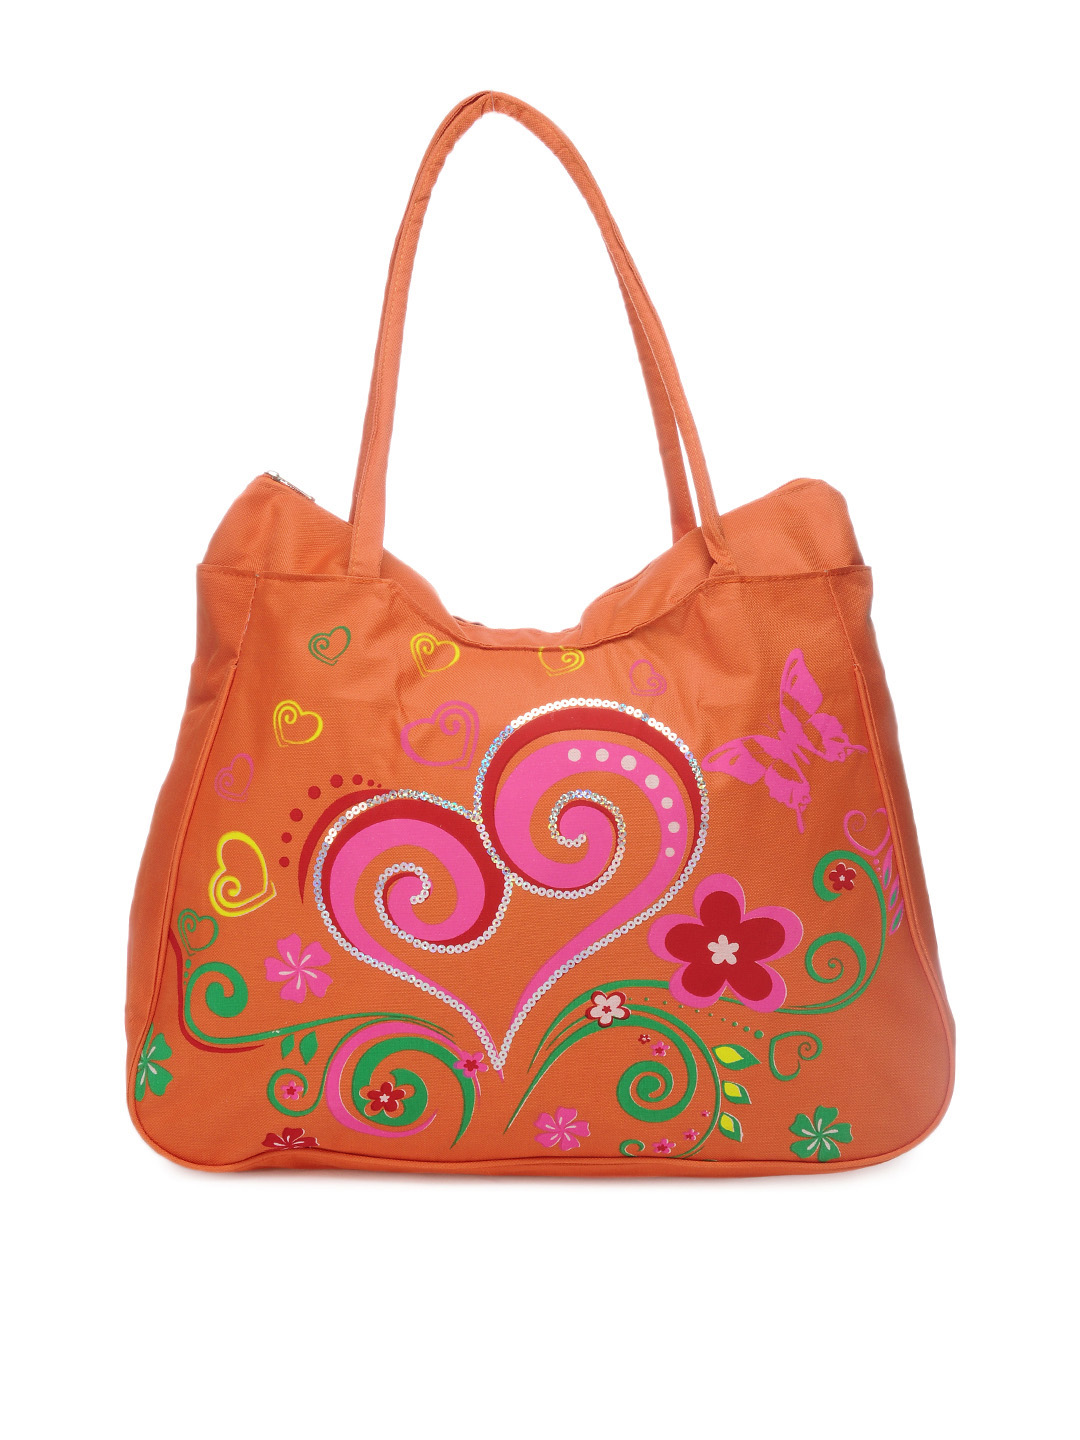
Stoln Women Orange Handbag
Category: Accessories / Bags / Handbags
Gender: Women
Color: Orange
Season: Summer 2012
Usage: Casual